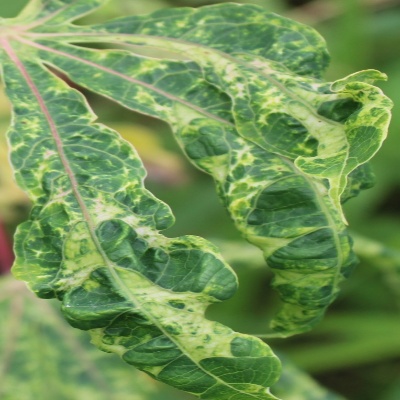
Crop: Cassava
Condition: mosaic